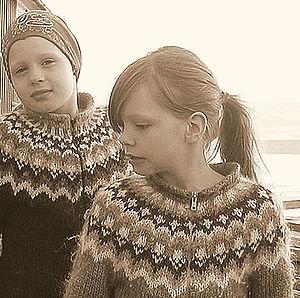
Un pull-over, un chandail ou encore un tricot est un vêtement tricoté qui couvre les épaules, le dos, le torse et surtout les bras. Il est généralement en laine, parfois en d'autres fibres textiles. Les manches sont longues et il s'enfile par la tête, d'où son nom.